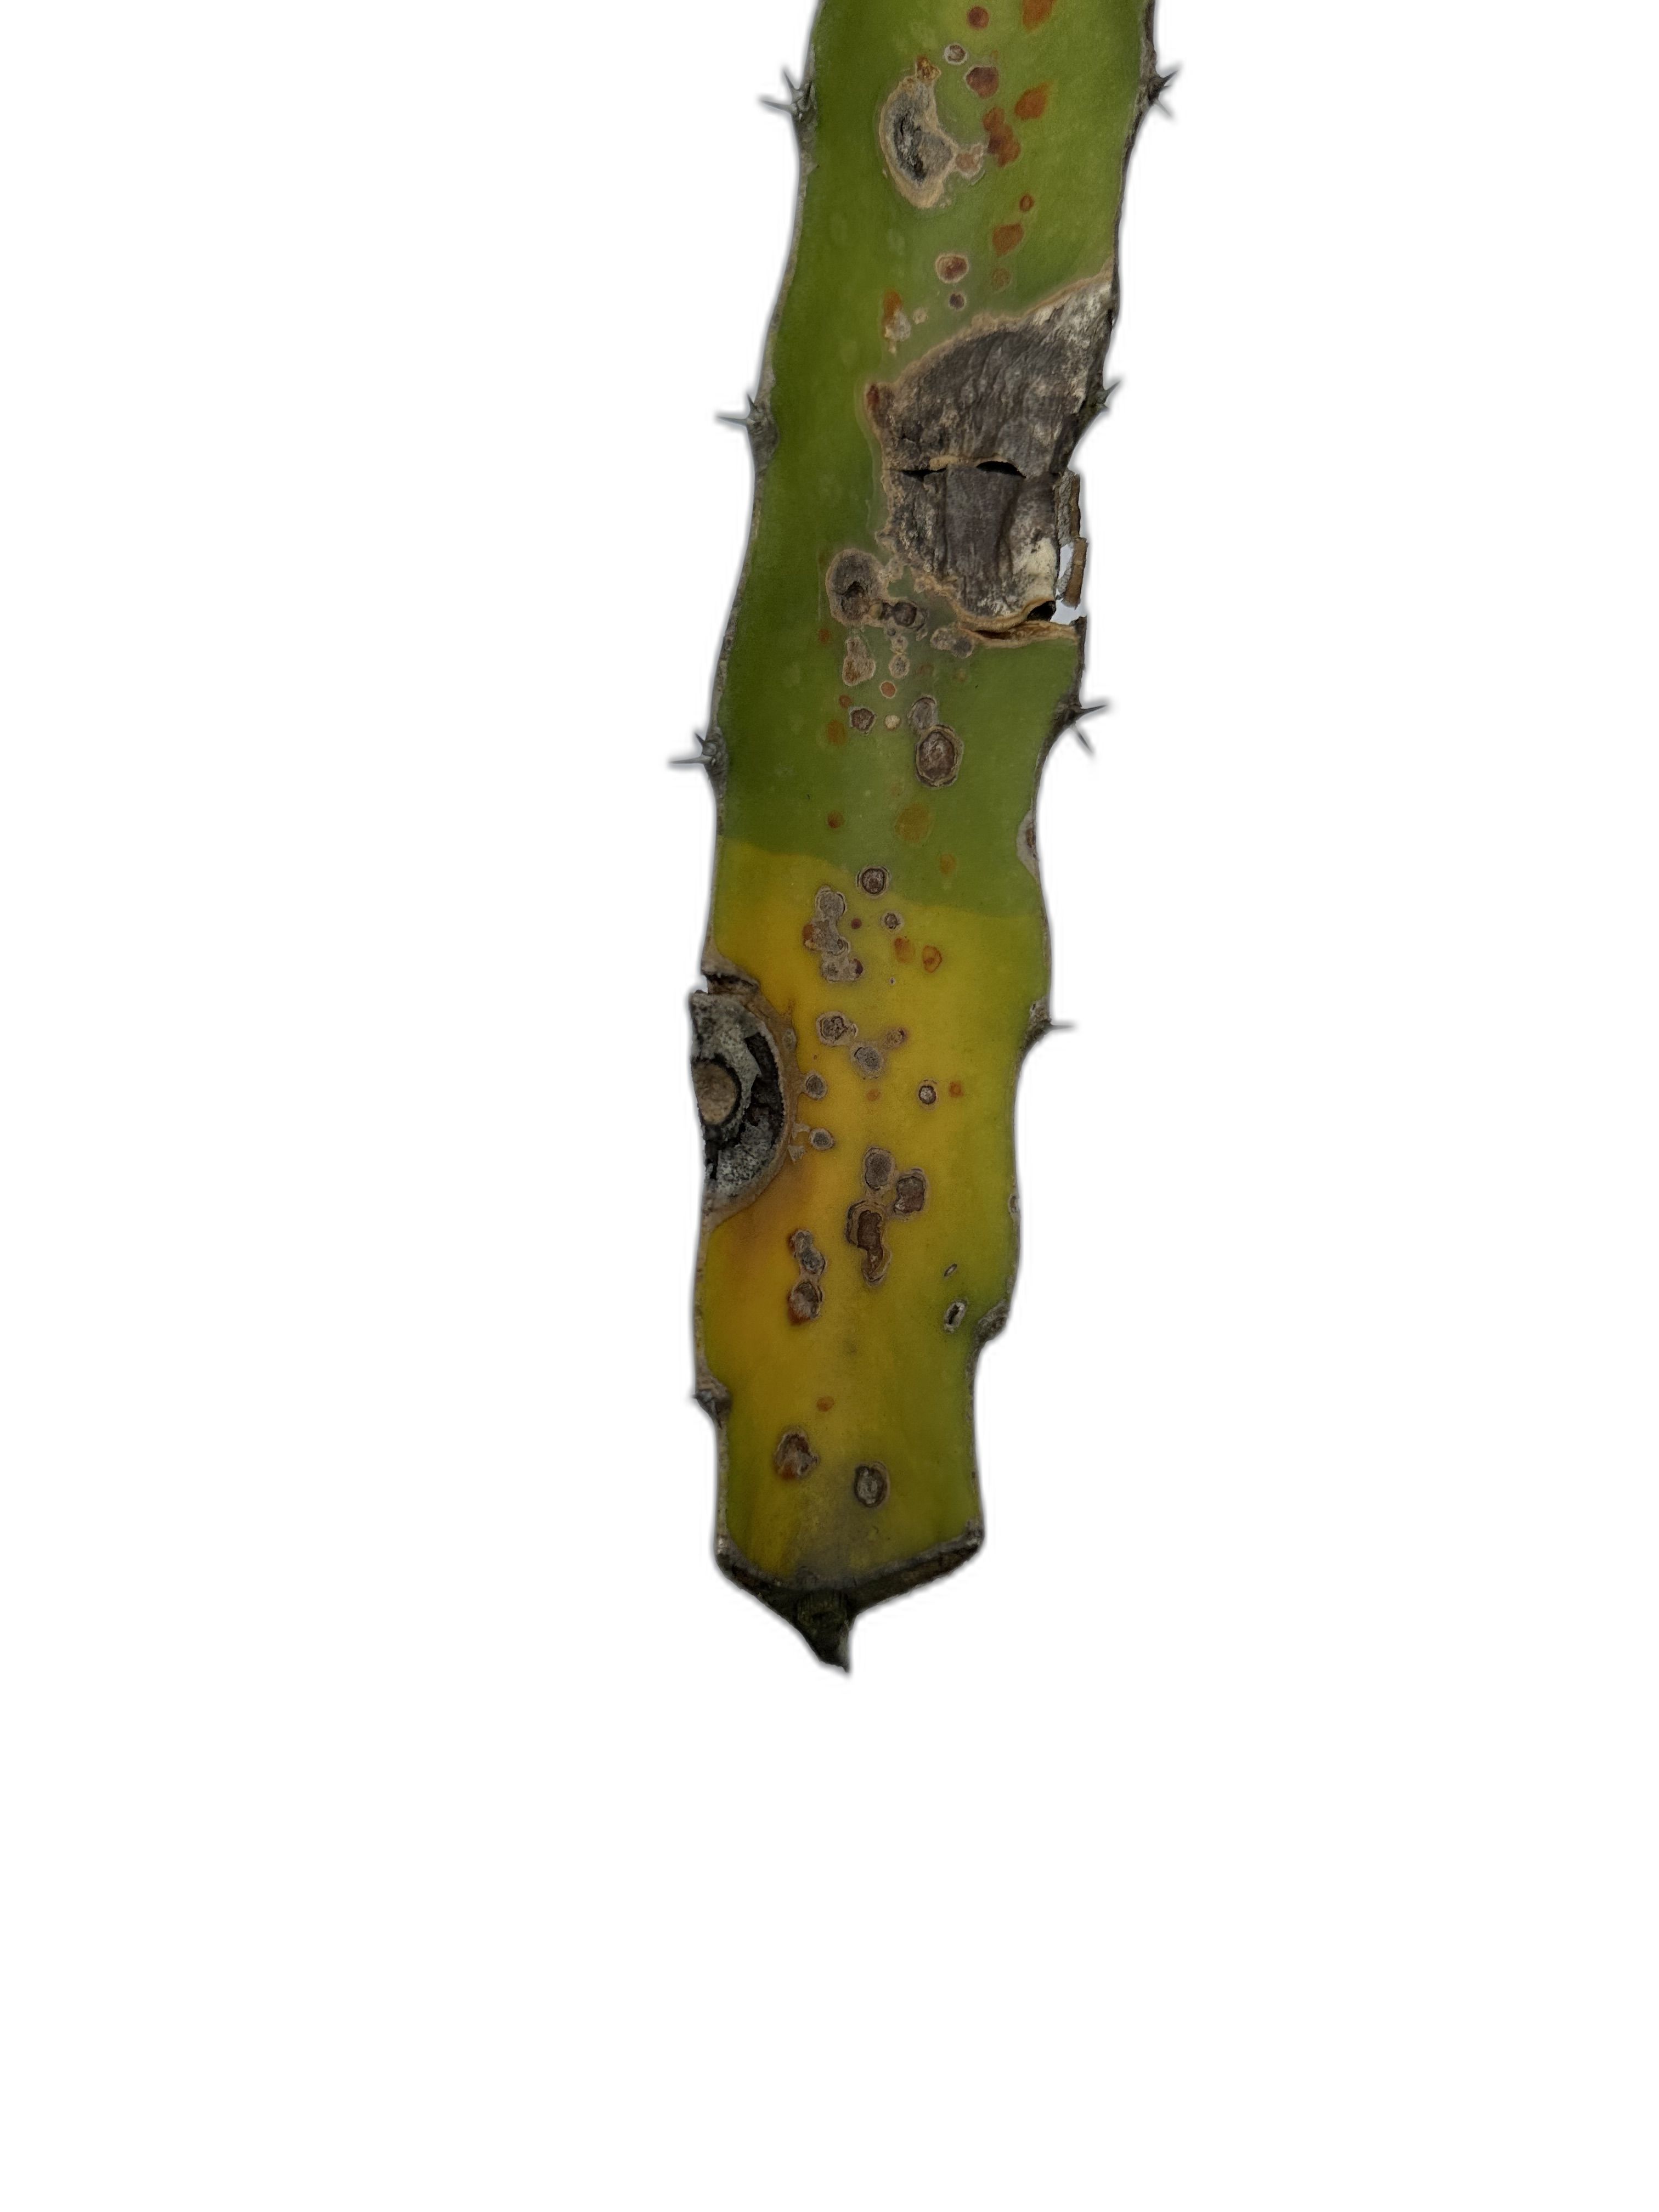
Label: Bad leaf